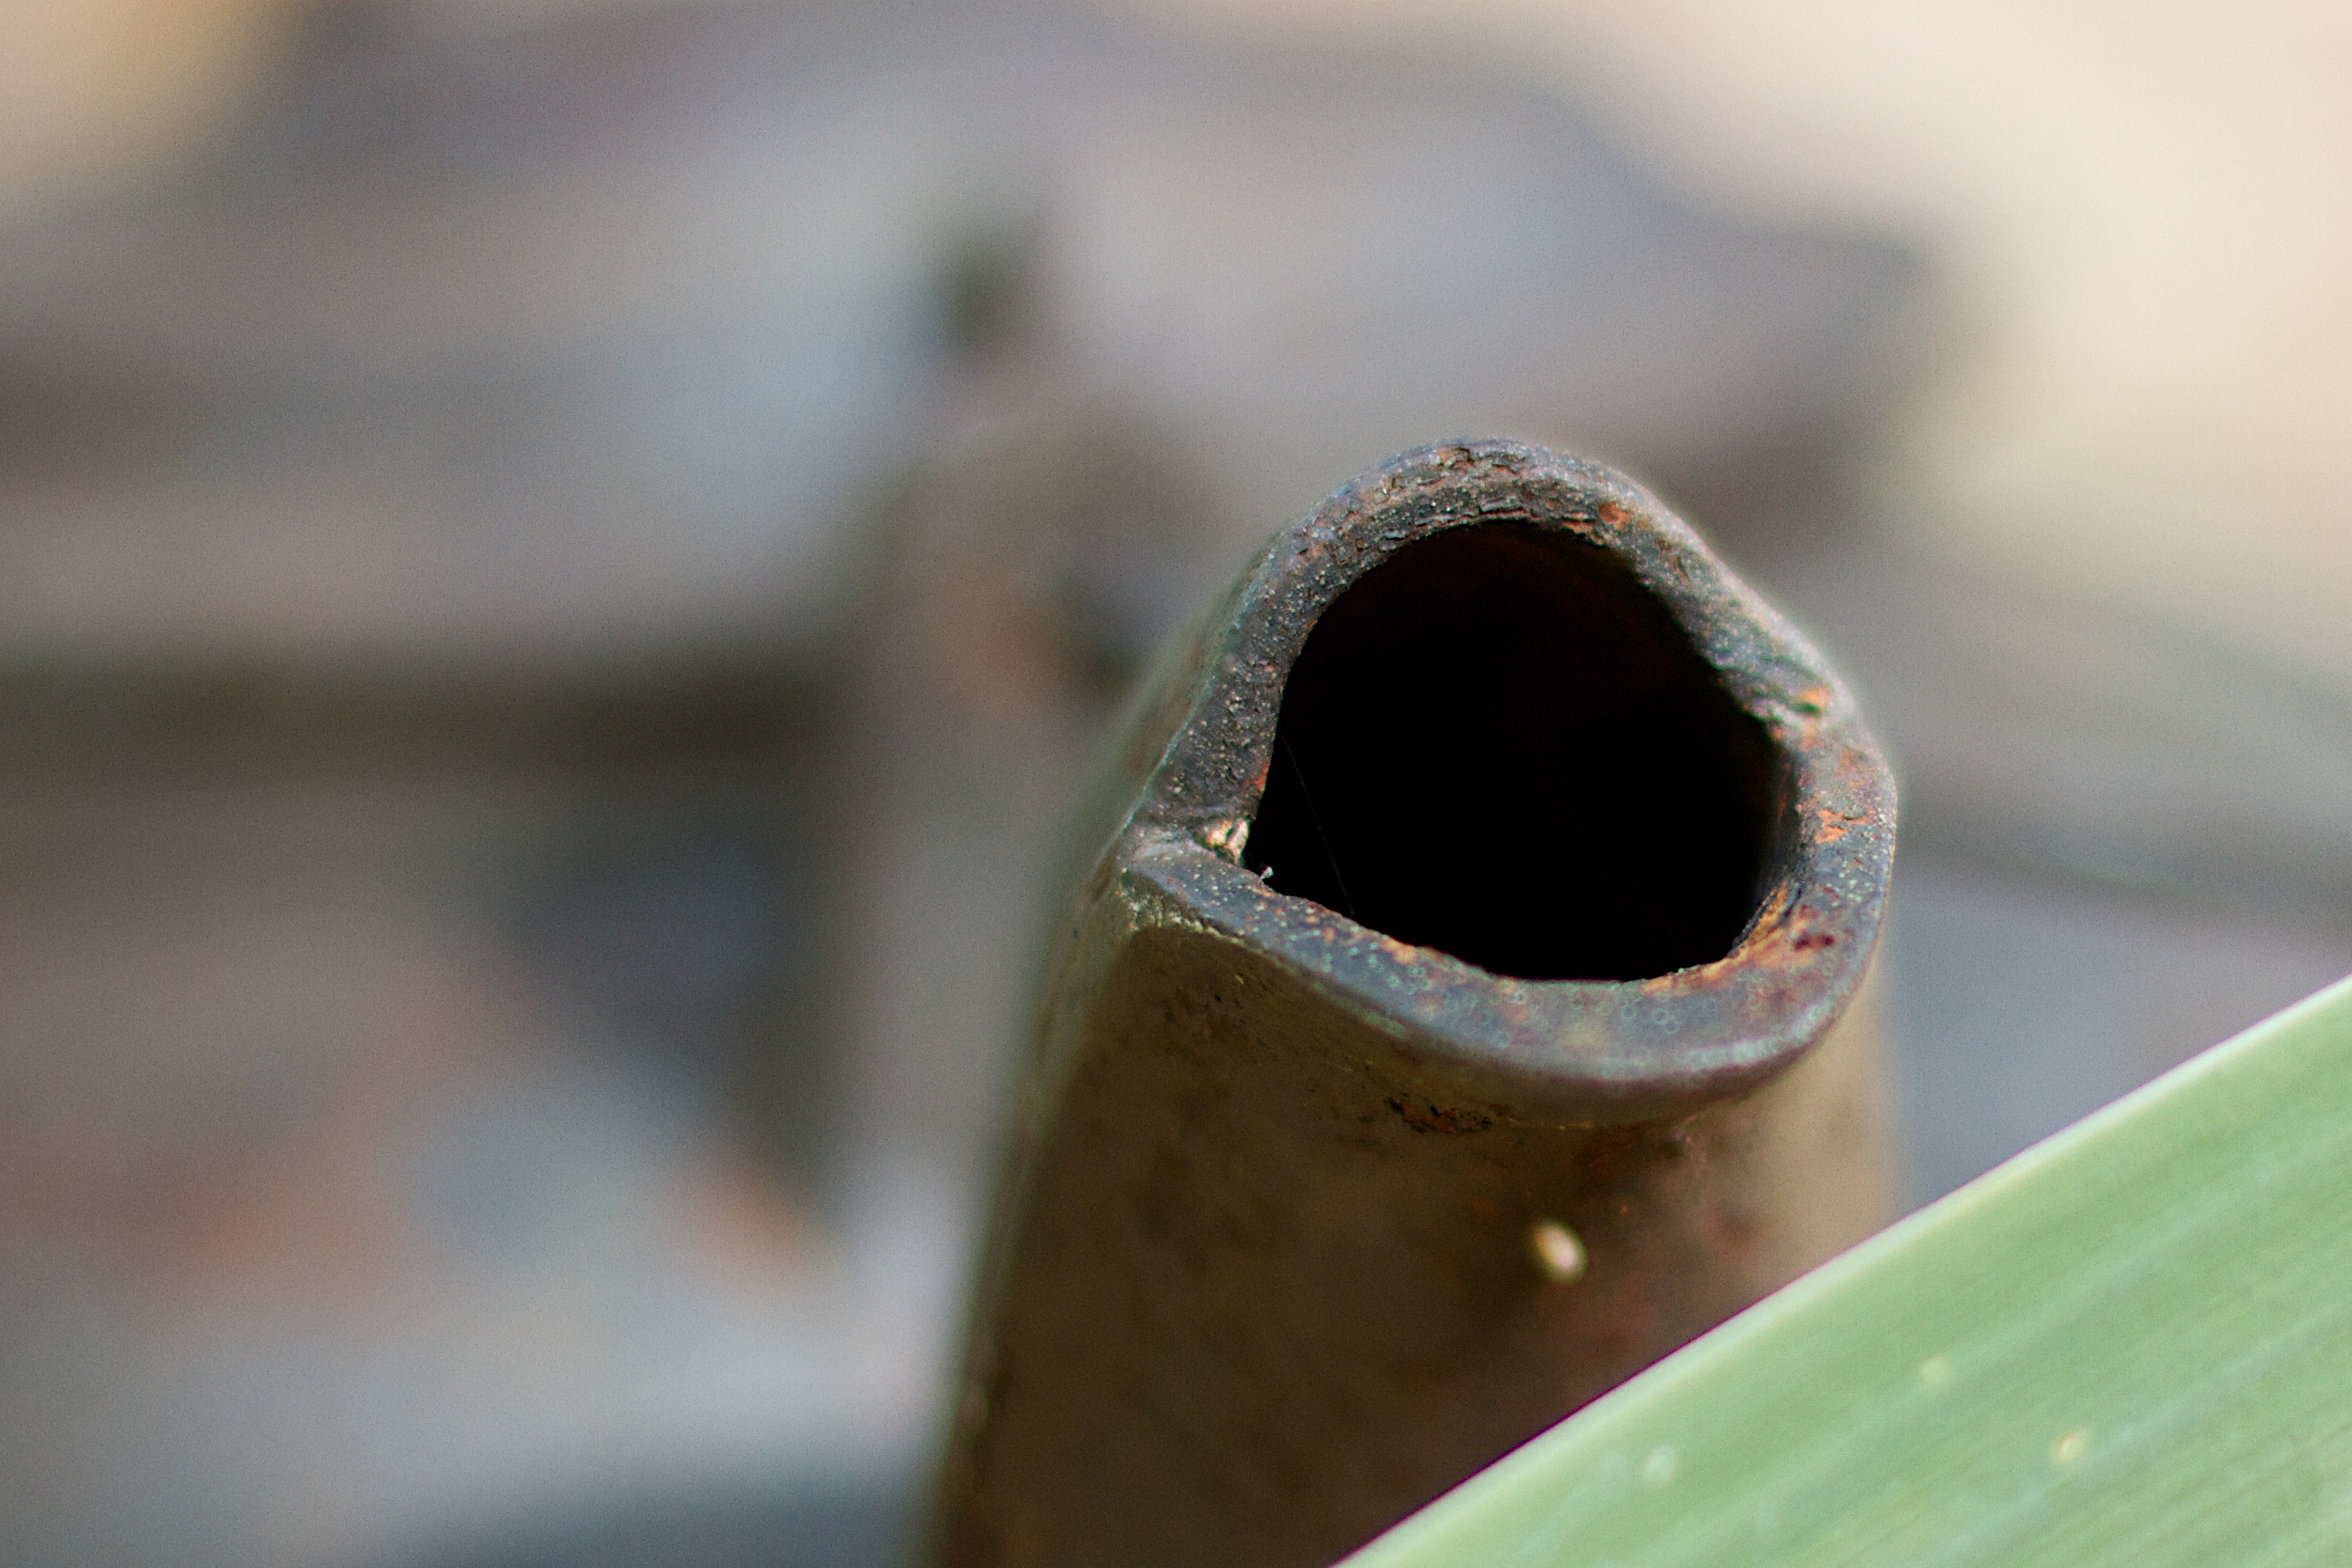
hand, water, photography, leaf, green, close up, macro photography